Singapore in the Straits Settlements

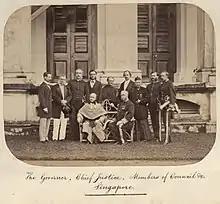
The Governor, Chief Justice, Members of Council and company of the Straits Settlements in Singapore, circa 1860–1900.

As early as 1827, the Chinese had become the largest ethnic group in Singapore. During the earliest years of the settlement, most of the Chinese in Singapore had been Peranakans, the descendants of Chinese who had settled in the archipelago centuries ago, who were usually well-to-do merchants. As the port developed, much larger numbers of Chinese coolies flocked to Singapore looking for work. These migrant workers were generally male, poor and uneducated, and had left China (mostly from southern China) to escape the political and economic disasters in their country.